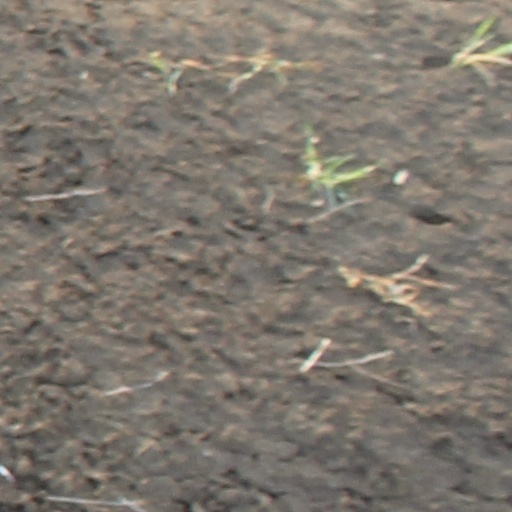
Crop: wheat